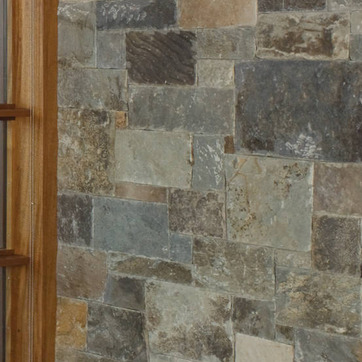
Material: stone